Finsbury Circus

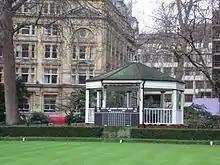
The bowling green at the Circus

Until renovation of the park in 2024, it had a Lawn Bowls club in the centre, which had existed in the gardens since 1925. A bandstand, built in 1955, was located nearby.